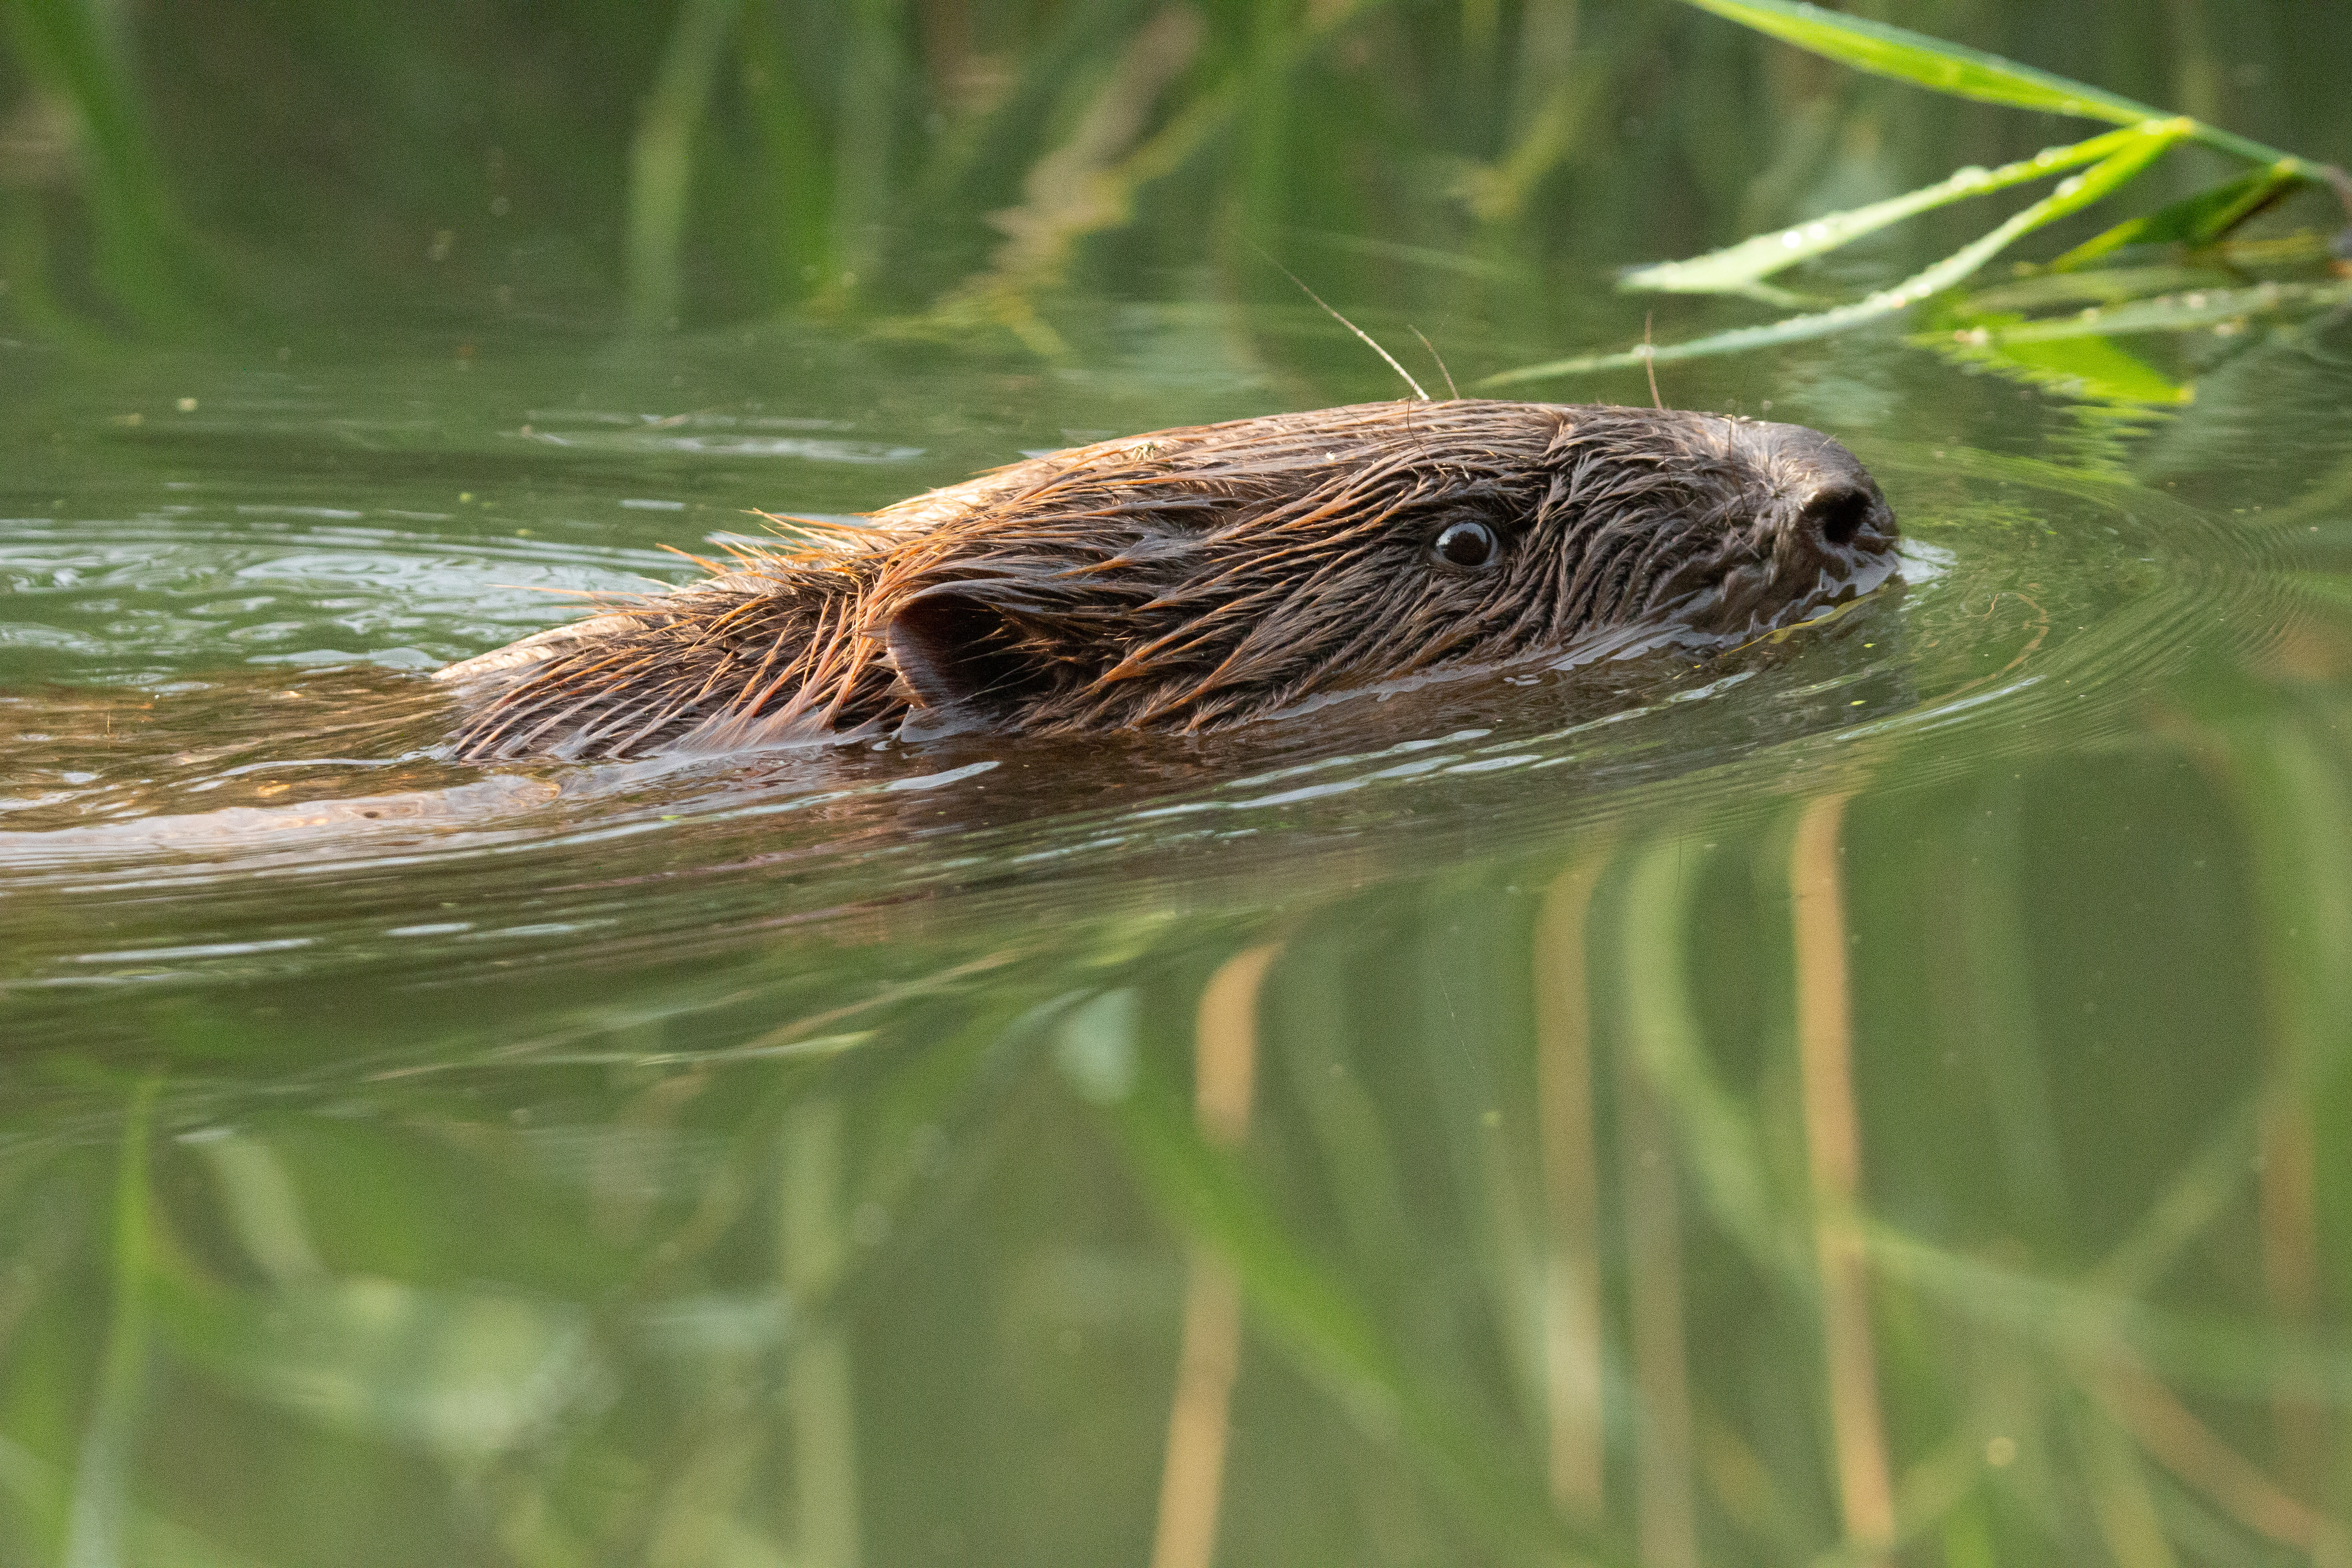
beaver, Castor fiber, netherlands, nature, water, fluid, rodent, lake, mustelidae, liquid, terrestrial animal, otter, tail, North american river otter, giant otter, water bird, event, grass, wildlife, nutria, ducks, geese and swans, marine mammal